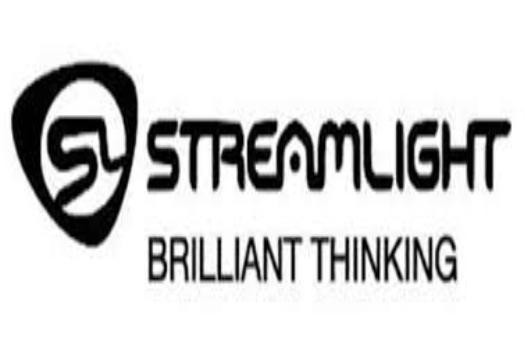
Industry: Necessities